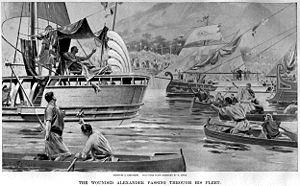
Cette page concerne l'année 325 av. J.-C. du calendrier julien proleptique.
Néarque, né en Crète vers 360 av. J.-C., mort à une date inconnue, est un Compagnon d'Alexandre le Grand. Un temps satrape de Lycie-Pamphylie, il devient navarque de la flotte royale en 325 ; il pilote l'expédition entre l'Indus et l'Euphrate et explore la mer d'Arabie et le golfe Persique. Le récit de ce périple est connu grâce à Arrien et Strabon.
Alexandre le Grand qui bénéficie à travers l'histoire, les cultures et les religions d'une grande postérité, a été le sujet de très nombreuses œuvres d'art de l'Antiquité jusqu'à nos jours, faisant de lui l'une des principales figures politiques dans l'art occidental. La plupart des œuvres contemporaines ou originales ont disparu, même si de nombreuses copies ont été réalisées à l'époque romaine, particulièrement dans le domaine de la sculpture. Au Moyen Âge, dans la lignée du Roman d'Alexandre, l'épopée d'Alexandre s'incarnent dans de nombreuses publications littéraires pour devenir l'un des mythes les plus diffusés dans le temps et dans l'espace. À l'époque moderne, Alexandre est un thème privilégié dans la peinture. De nos jours il fait partie de la culture populaire en tant que sujet de romans historiques, de chansons ou de jeux vidéo.